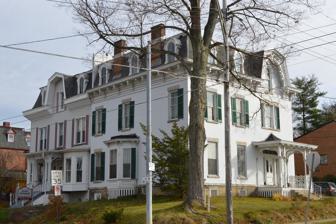
Building: Judge Henry Shippen House
Country: United States of America
Year built: 1838
Historic house in Pennsylvania, United States United States historic place Judge Henry Shippen House U.S. National Register of Historic Places View from the southwest Show map of Pennsylvania Show map of the United States Location 403 Chestnut St., Meadville, Pennsylvania Coordinates 41°38′14″N 80°8′52″W / 41.63722°N 80.14778°W / 41.63722; -80.14778 Area 0.5 acres (0.20 ha) Built 1838 ( 1838 ) Built by Shippen, Judge Henry Architectural style Second Empire NRHP reference No. 84003339 Added to NRHP June 6, 1984 Judge Henry Shippen House , also known as the Red Cross Building, is a historic home located at Meadville , Crawford County, Pennsylvania .  It was built in 1838 and remodeled and expanded in 1875.  It is a 2 + 1 ⁄ 2 -story, brick dwelling with a mansard roof in the Second Empire style. It is three bays by six bays, and was originally in the Federal style. It was added to the National Register of Historic Places in 1984. References